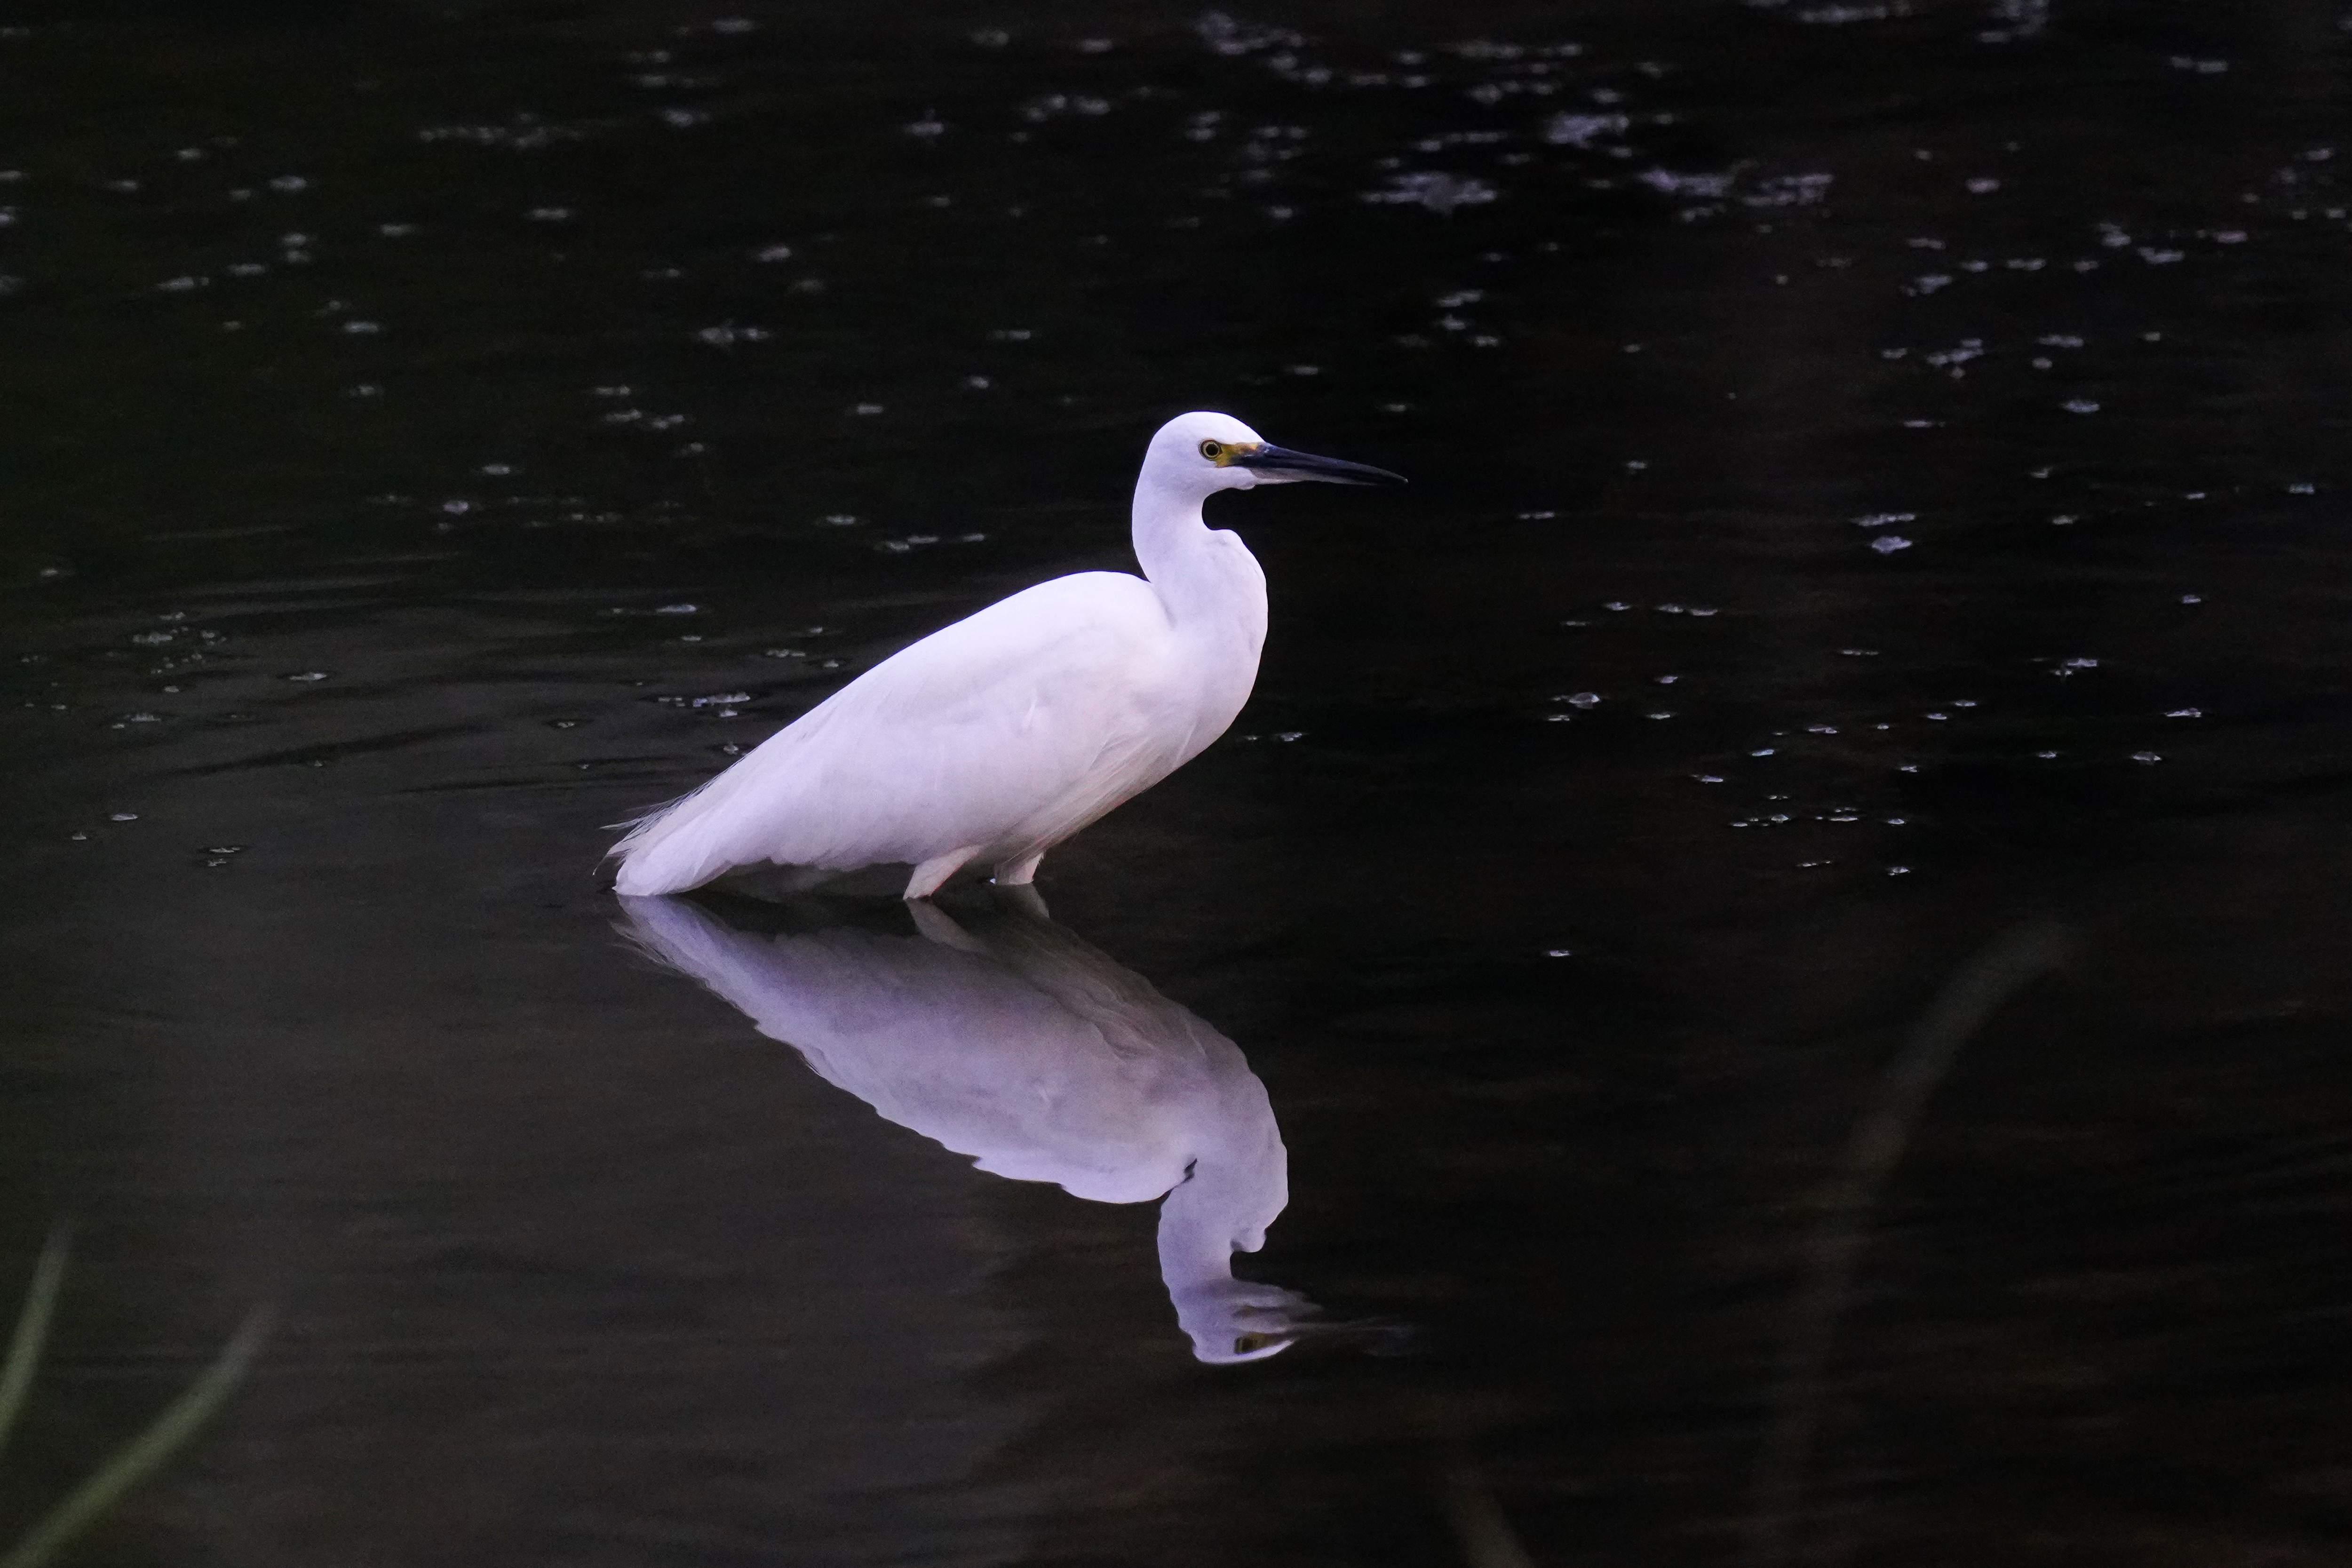
heron, bird, animal, water, plant, beak, lake, feather, lari, waterfowl, ducks, geese and swans, wing, gull, tail, seabird, liquid, water bird, duck, darkness, charadriiformes, reflection, wildlife, european herring gull, pond, shorebird, night